Claude Clark

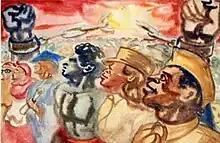
“Freedom Morning” is a transparent watercolor done on paper in 1941 by Claude Clark. This painting was done in Philadelphia, Pennsylvania and is part of the .

In 1955, while teaching at Talladega, Clark began feeling the financial pressures and made the decision to move his family to his wife's native state of California to seek greater opportunity. Clark enrolled in Sacramento State University and taught art classes to other undergraduate students while simultaneously obtaining his Bachelor of Arts degree. Following graduation in 1958, Clark accepted an art instruction position with Alameda County, California (1958–1967) and eventually secured a faculty position within the University of California system as an art instructor (Merritt College, 1968–1981).